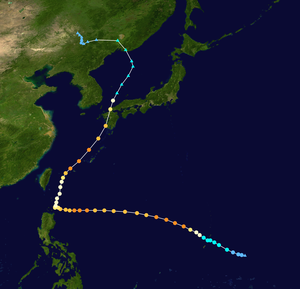
La saison 2015 des cyclones tropicaux dans l'océan Pacifique est une saison légèrement au-dessus de la moyenne qui a produit 40 dépressions tropicales dont 24 tempêtes tropicales et 21 typhons. La saison s'est déroulée tout au long de l'année 2015, bien que la plupart des cyclones tropicaux se soient développés de juillet à octobre. La première tempête de la saison, Mekkhala, s'est développée le 15 janvier, tandis que la dernière tempête de la saison, Melor, s'est dissipée le 17 décembre. La saison est marquée par le nommage d'au moins un système tropical chaque mois, une première depuis 1965, et par l'enregistrement d'un grand nombre de typhons des catégories 4 et 5. L'énergie des cyclones accumulée, la deuxième plus élevée depuis les années 1970, a été attribuée en partie au réchauffement anthropique.